Cut glass

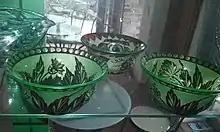
Contemporary Czech cut glass in two colours

Starting out by decorating mainly wine glasses, decanters and other drinkware, by the 19th century cut glass was used for a variety of tableware shapes, mostly those associated with desserts ("sweetmeat glass" is a term used by collectors), and for bowls and trays either for use at the table or in the drawing room. These larger shapes allowed the room for cutters to produce many of the most interesting and characteristic cut designs, which experts can often date rather precisely, as they passed through several different styles. Starting with the Rococo, there were Neoclassical and Regency styles, and finally one with "Gothic" arches by about 1840. The Regency style added to the 18th-century diamond shapes zones with many parallel bands, furrows, or flutes, either vertical or horizontal, initially rather narrow, but later wider, in the "broad flute" style. From about 1800 to 1840 "almost all British luxury table glass was cut", and the style spread to Europe and North America. English cutters were instructing French workers at the Saint-Louis glass factory by 1781, and later Belgian cutters at Val Saint Lambert by 1826. By 1834, Edo kiriko, a Japanese style of cut glass, was being produced in Edo.